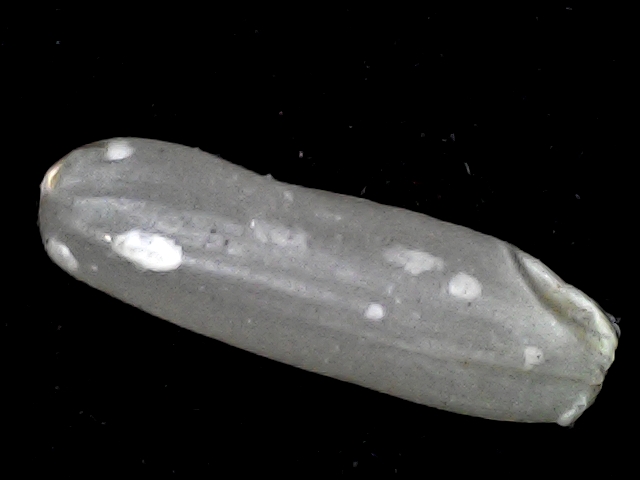
Rice variety: BD87